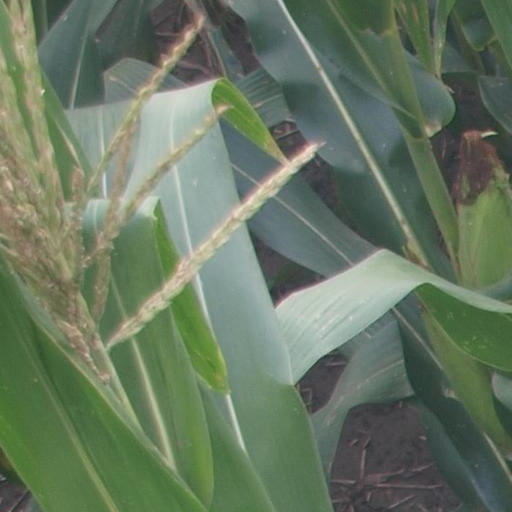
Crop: maize; corn